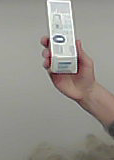
Product: sensodyne_toothpaste